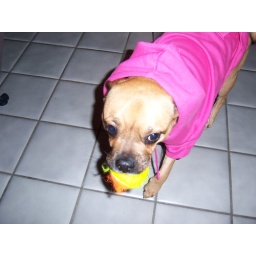
Rose is too interested in her ball to pay much attention to her pretty pink sweatshirt. Hudson, Ohio, USA, December 2007.